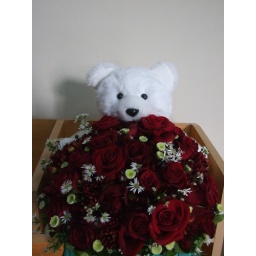
Romantic Red Roses with a cute Teddy Bear arrangement handed over in person by my friend during winter in USA